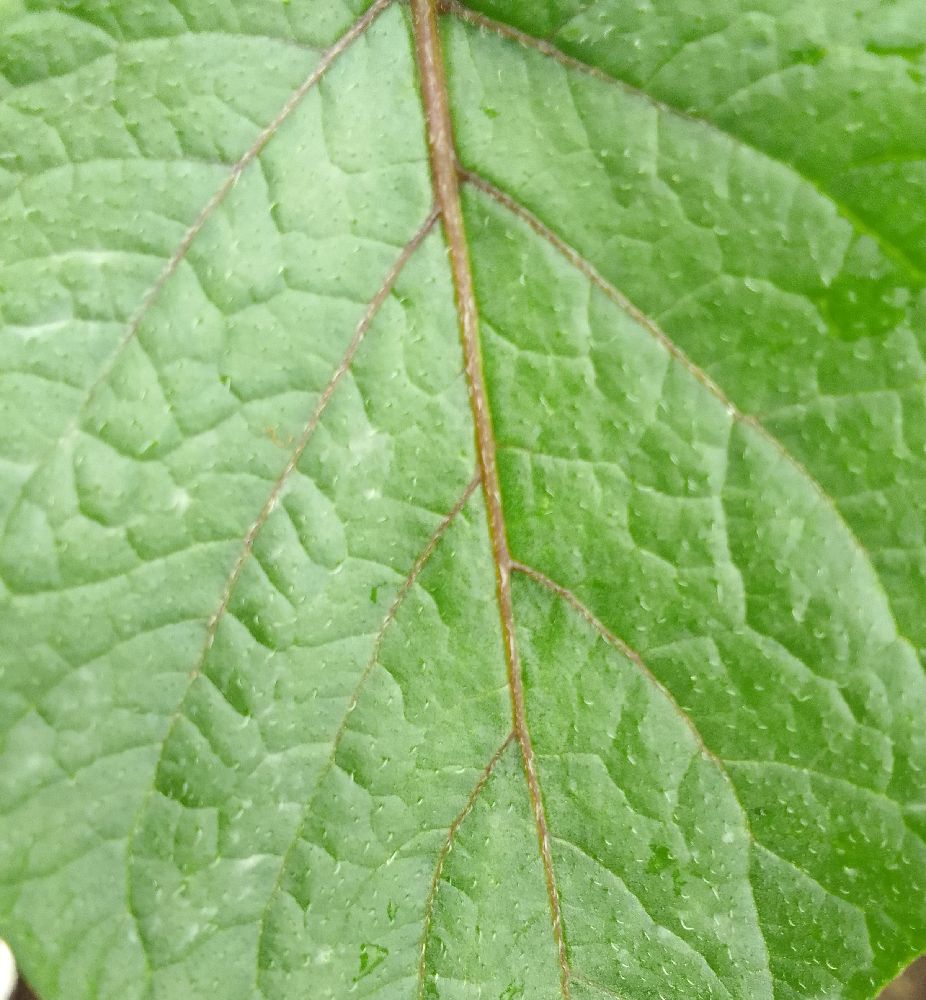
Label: Healthy